Archibald Eden

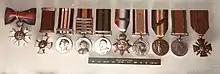
Medals of AJF Eden

Post-active service Eden remained a figure in military activities, local politics and local historical preservation. He wrote the ‘1925 Regimental Chronicle Militia and Volunteer Battalions Of The Regiment’ for the 4th Battalion of the Oxford and Bucks, signing off: "I am indebted to A History of the Oxfordsbire Regiment of Militia, by Lieut-Colonel Frank Willan, for much of the information in this article; also to Captain Philip Godsal, who has supplied me with the details of the Regiment s history since 1900." and he was a Chum of The Old Contemptibles' Association (being the President of the Winchester Branch), unveiled the Caversham War Memorial in Christchurch Meadows on 5 May 1928, and was also Chairman of the Regimental Committee in 1931 responsible for the organisation of the memorials in the Oxford and Bucks Regimental Chapel in Christ Church Cathedral, Oxford. He was personally responsible for initially compiling the names, and was in attendance at the Service of Dedication and Ceremony in Christ Church on 11 November 1931.